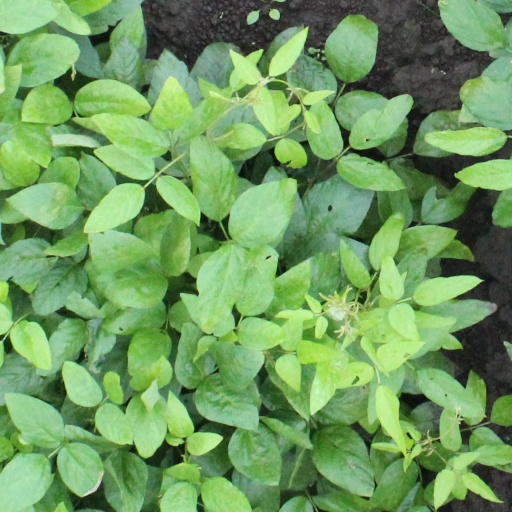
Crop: soybean